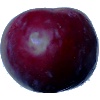
Label: Plum 2